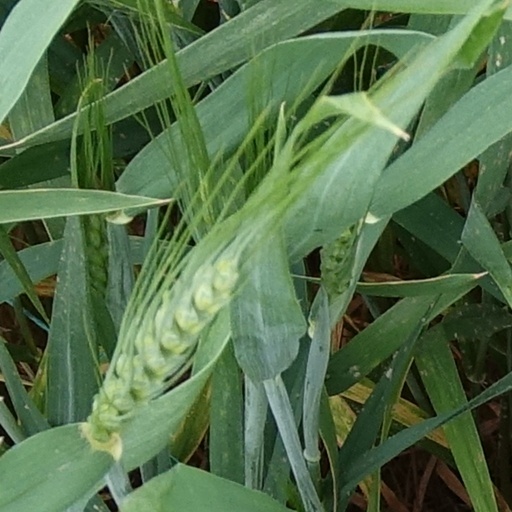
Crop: wheat